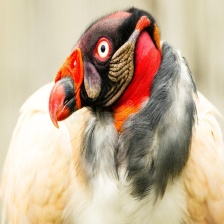
Species: KING VULTURE
Scientific name: SARCORAMPHUS PAPA
ImageNet parent category: vulture